Wilhelmine Clauss-Szarvady

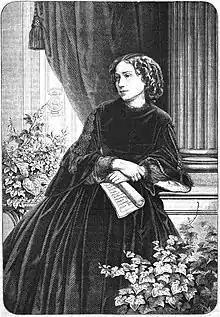
Portrait by Gustav Kruell (1867)

Wilhelmine Clauss-Szarvady (12 December 1832 – 1 September 1907) was a Bohemian-born French pianist.